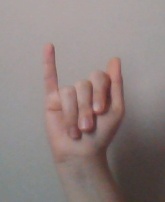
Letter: meem